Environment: real
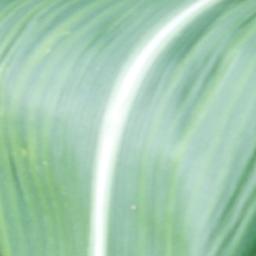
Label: healthy